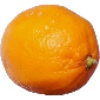
Label: Lemon Meyer 1